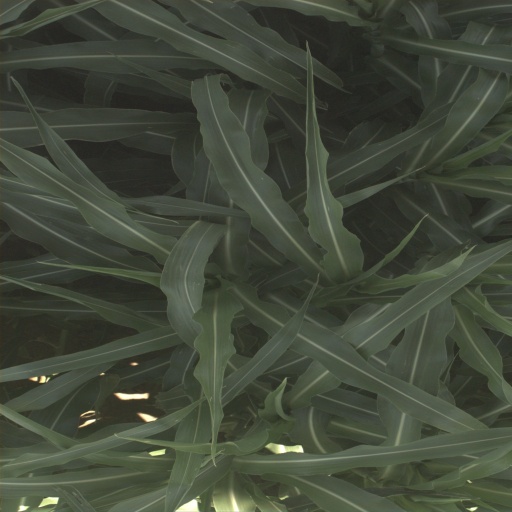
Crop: sorghum